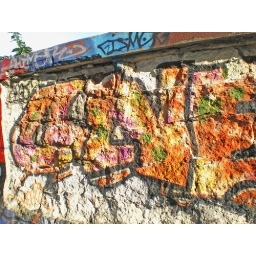
Nope - this is not a cave painting. It's street art by the railroad tracks on Rue de Departement.